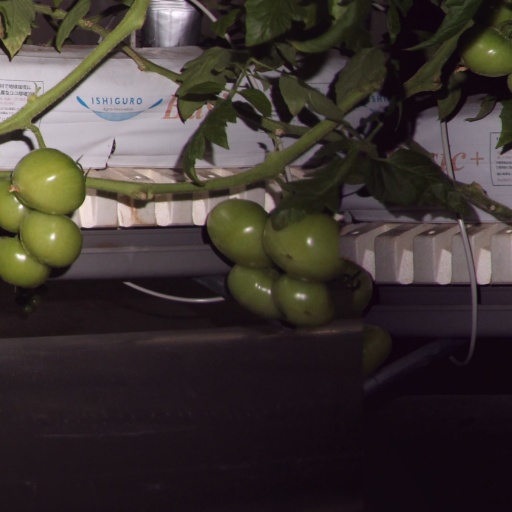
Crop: tomato